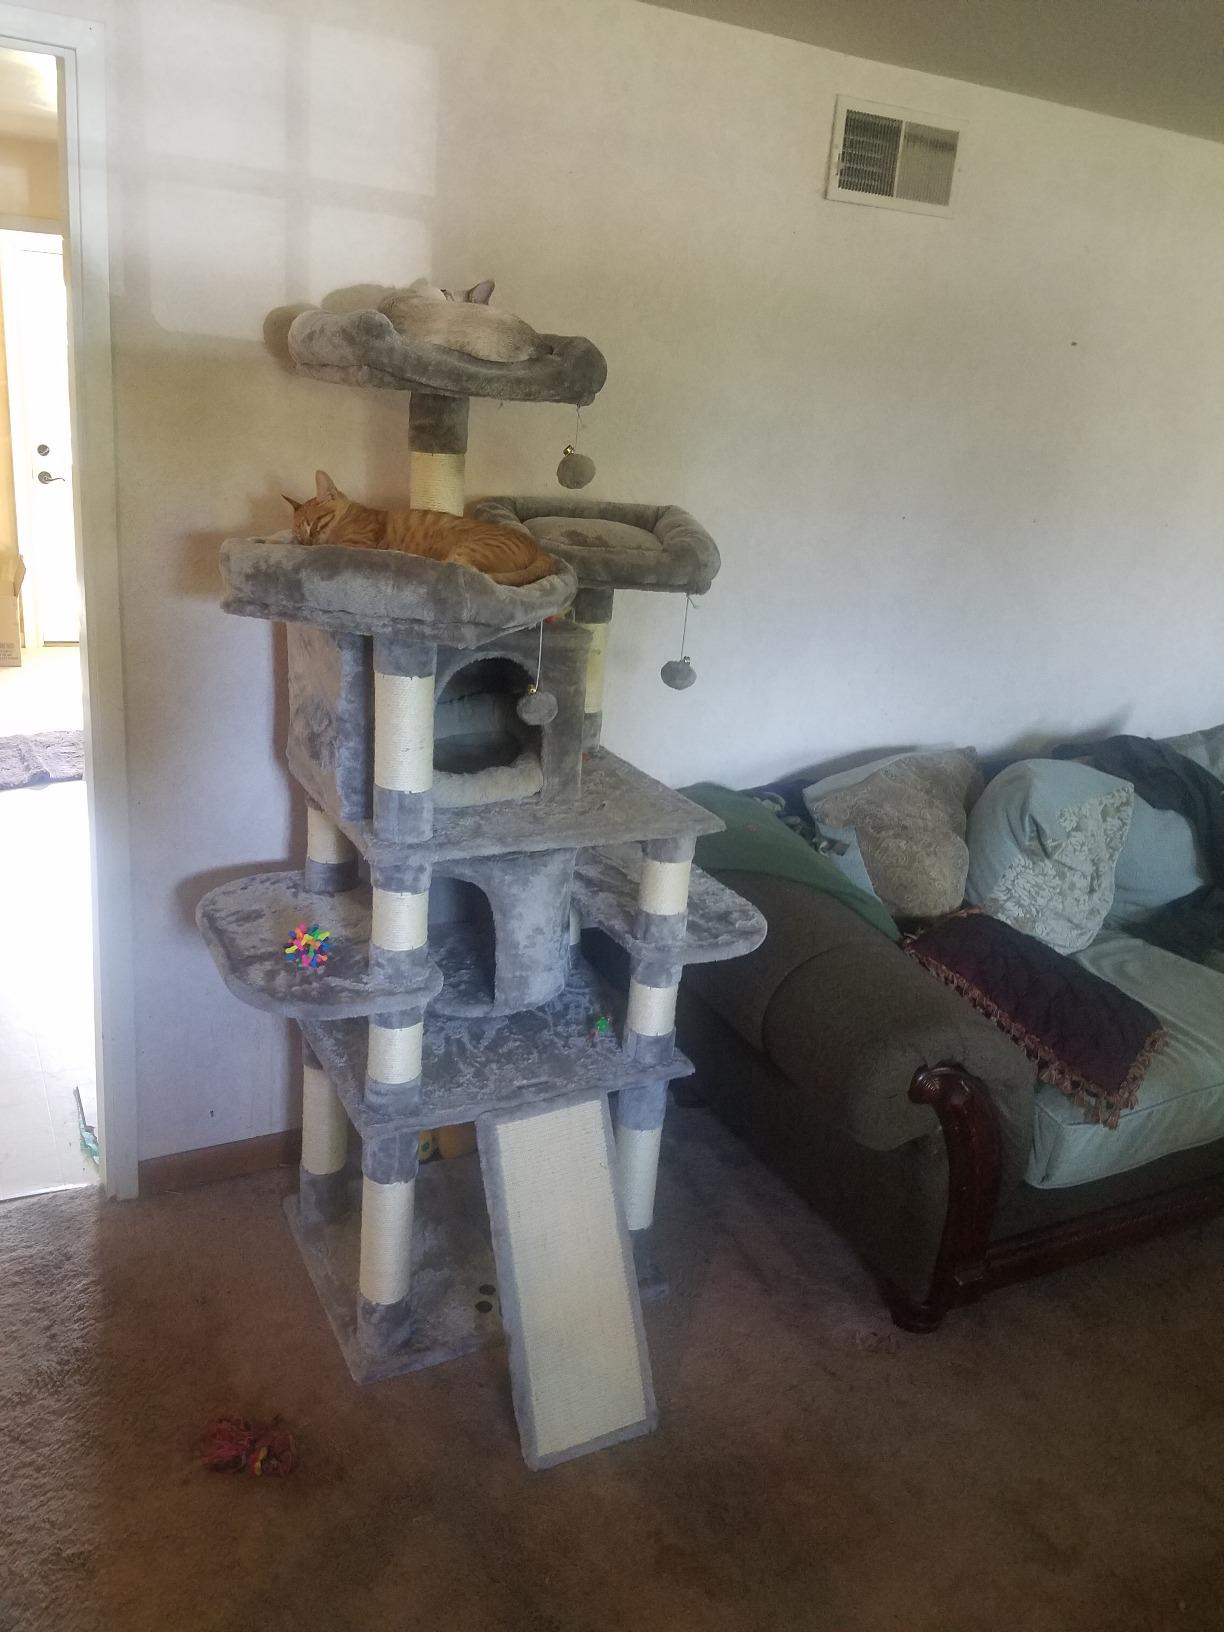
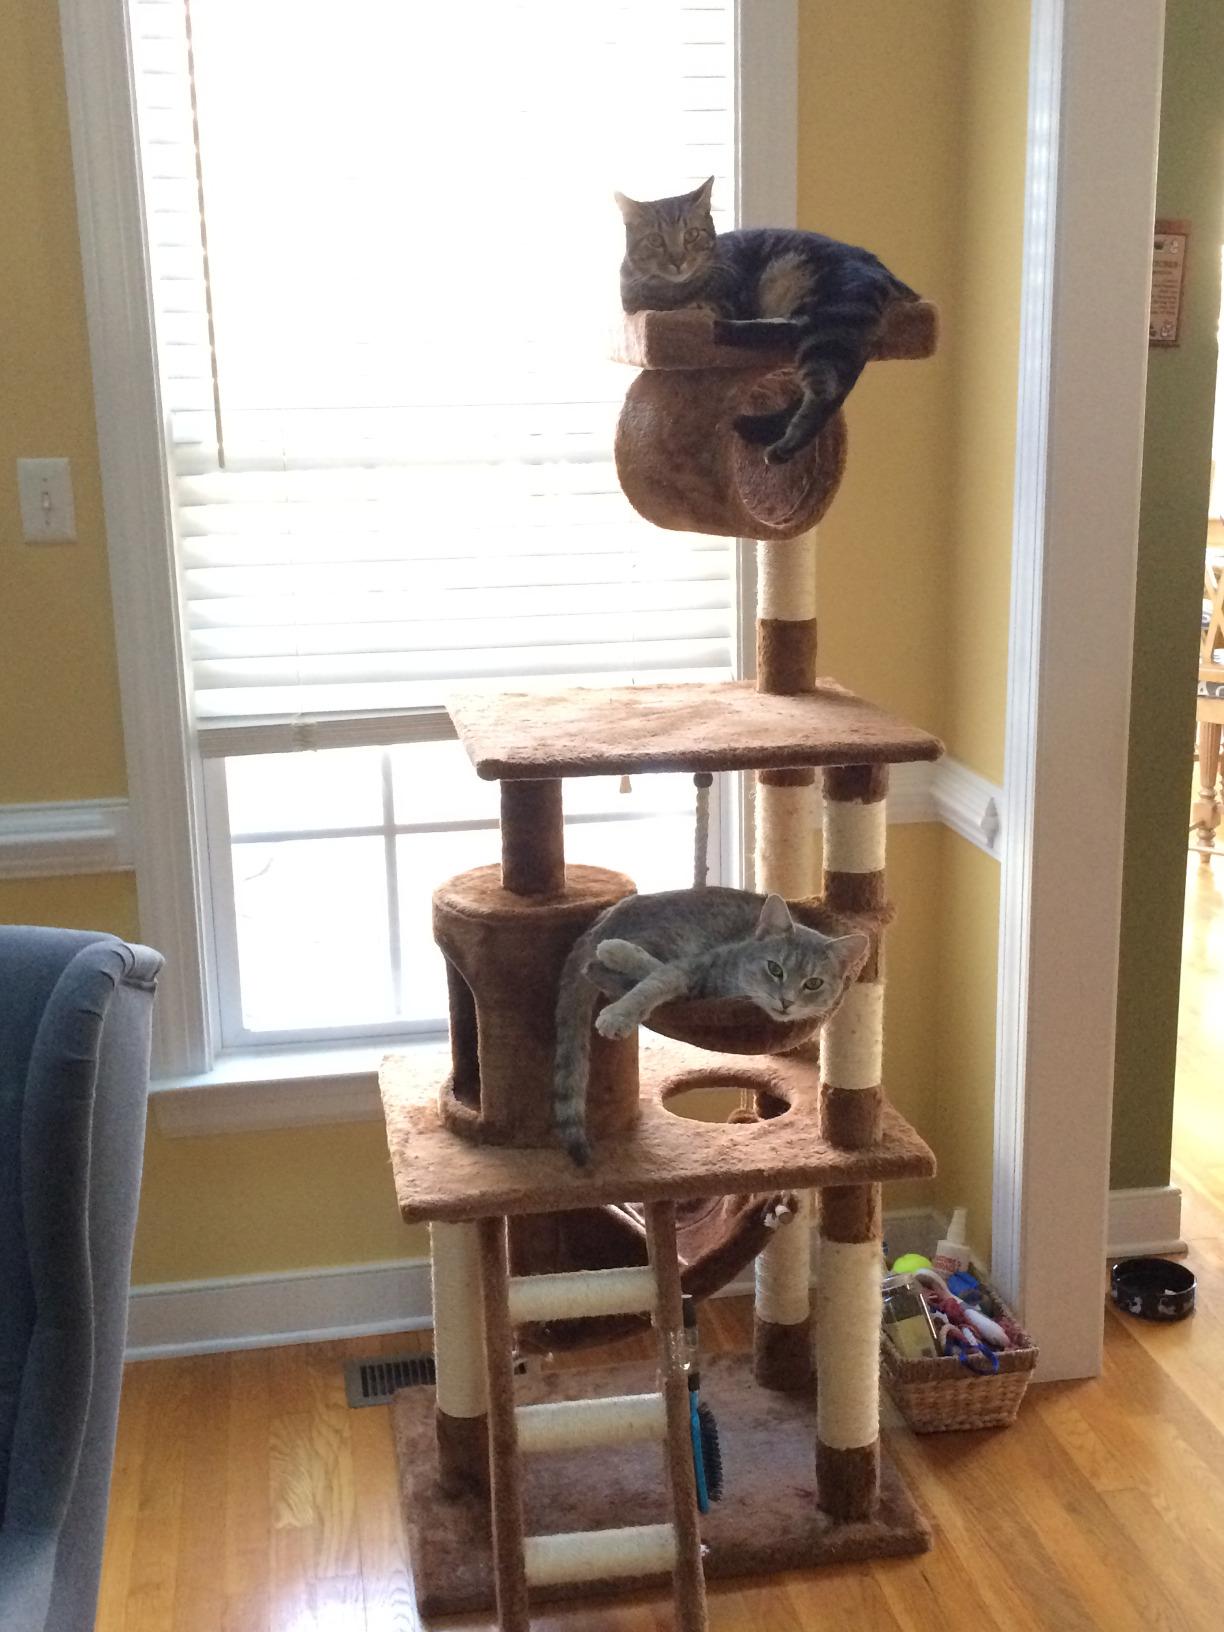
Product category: items_cat tree
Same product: no